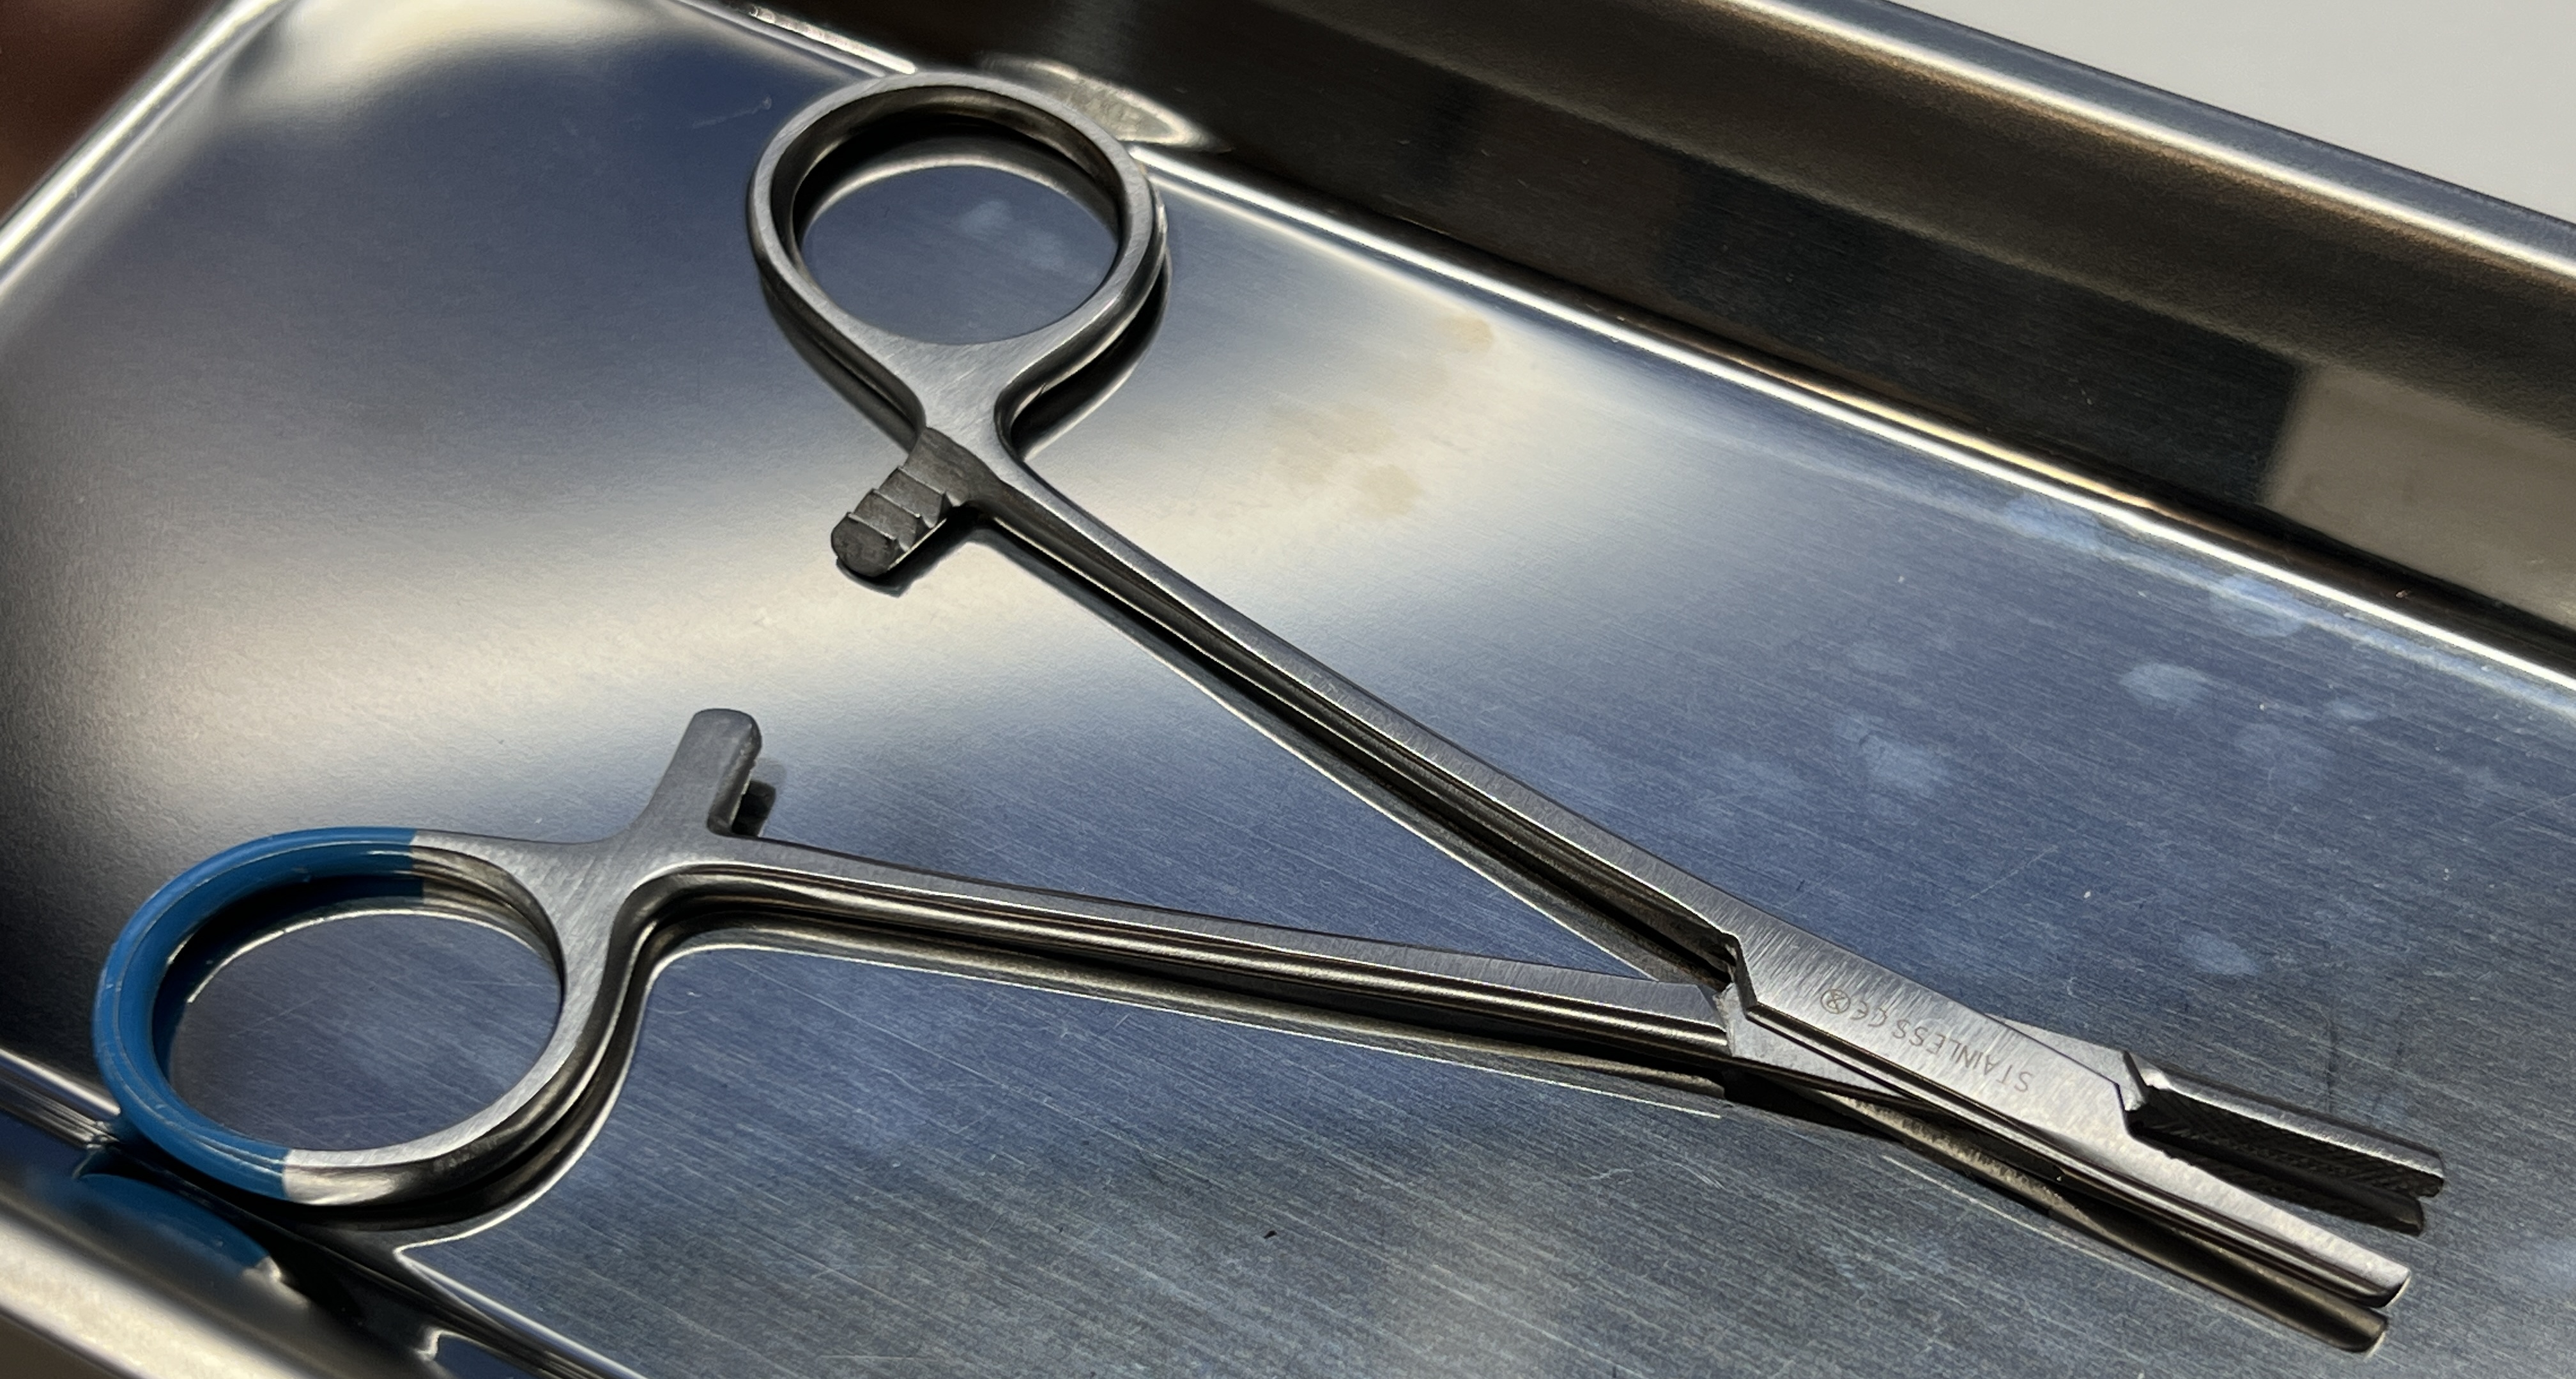
Hinged instrument state: open